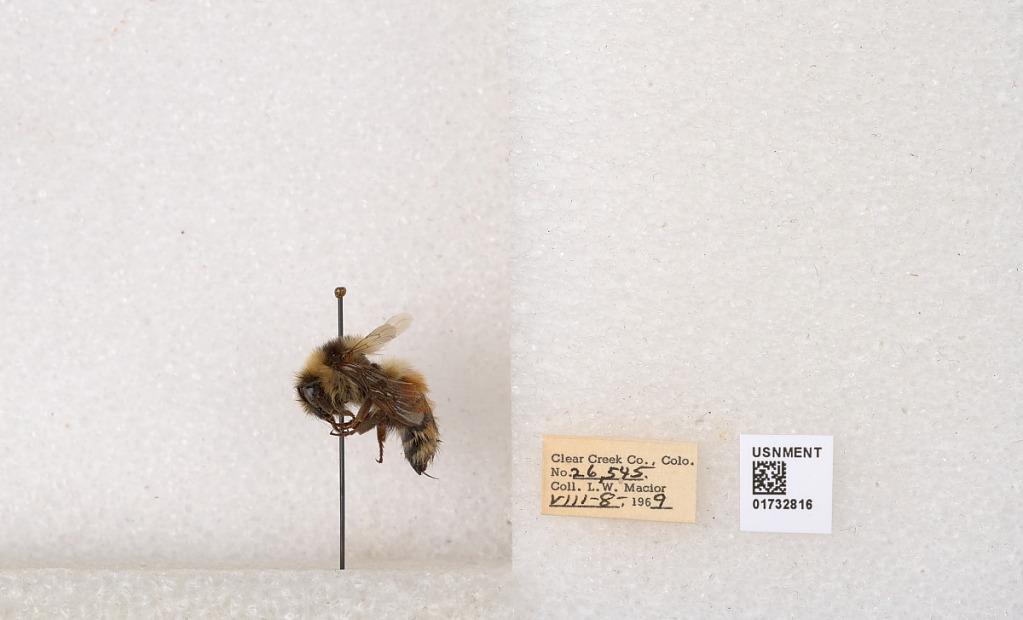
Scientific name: Bombus (Pyrobombus) sylvicola Kirby
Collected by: L. Macior
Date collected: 1969-8-8
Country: United States
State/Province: Colorado
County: Clear Creek
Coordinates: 39.7006, -105.694